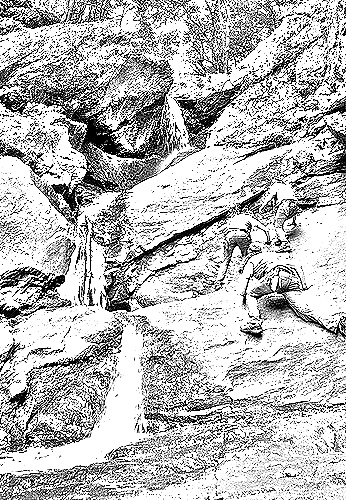
Portrait style: Sketch Portrait